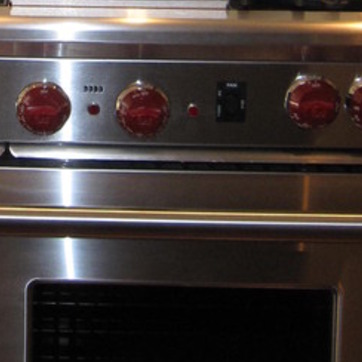
Material: metal